The Traveling Vampire Show

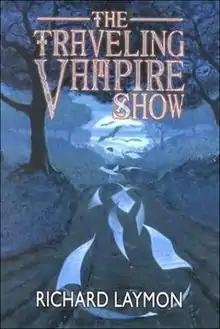
First edition

The Travelling Vampire Show is a 2000 horror novel by American author Richard Laymon.